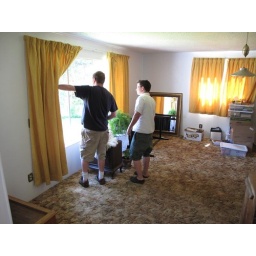
Ali's mom's house across the river in White Salmon